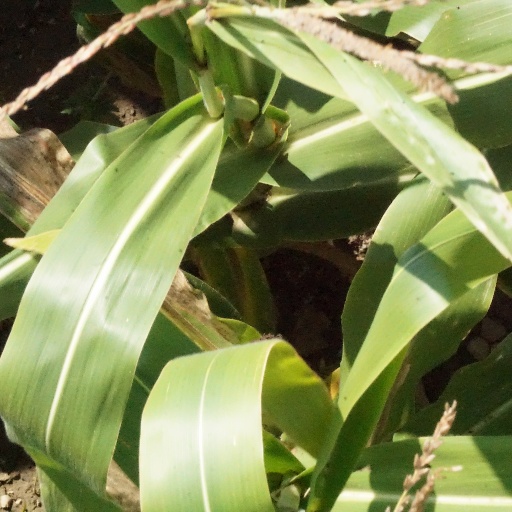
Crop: maize; corn